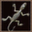
Label: lizard